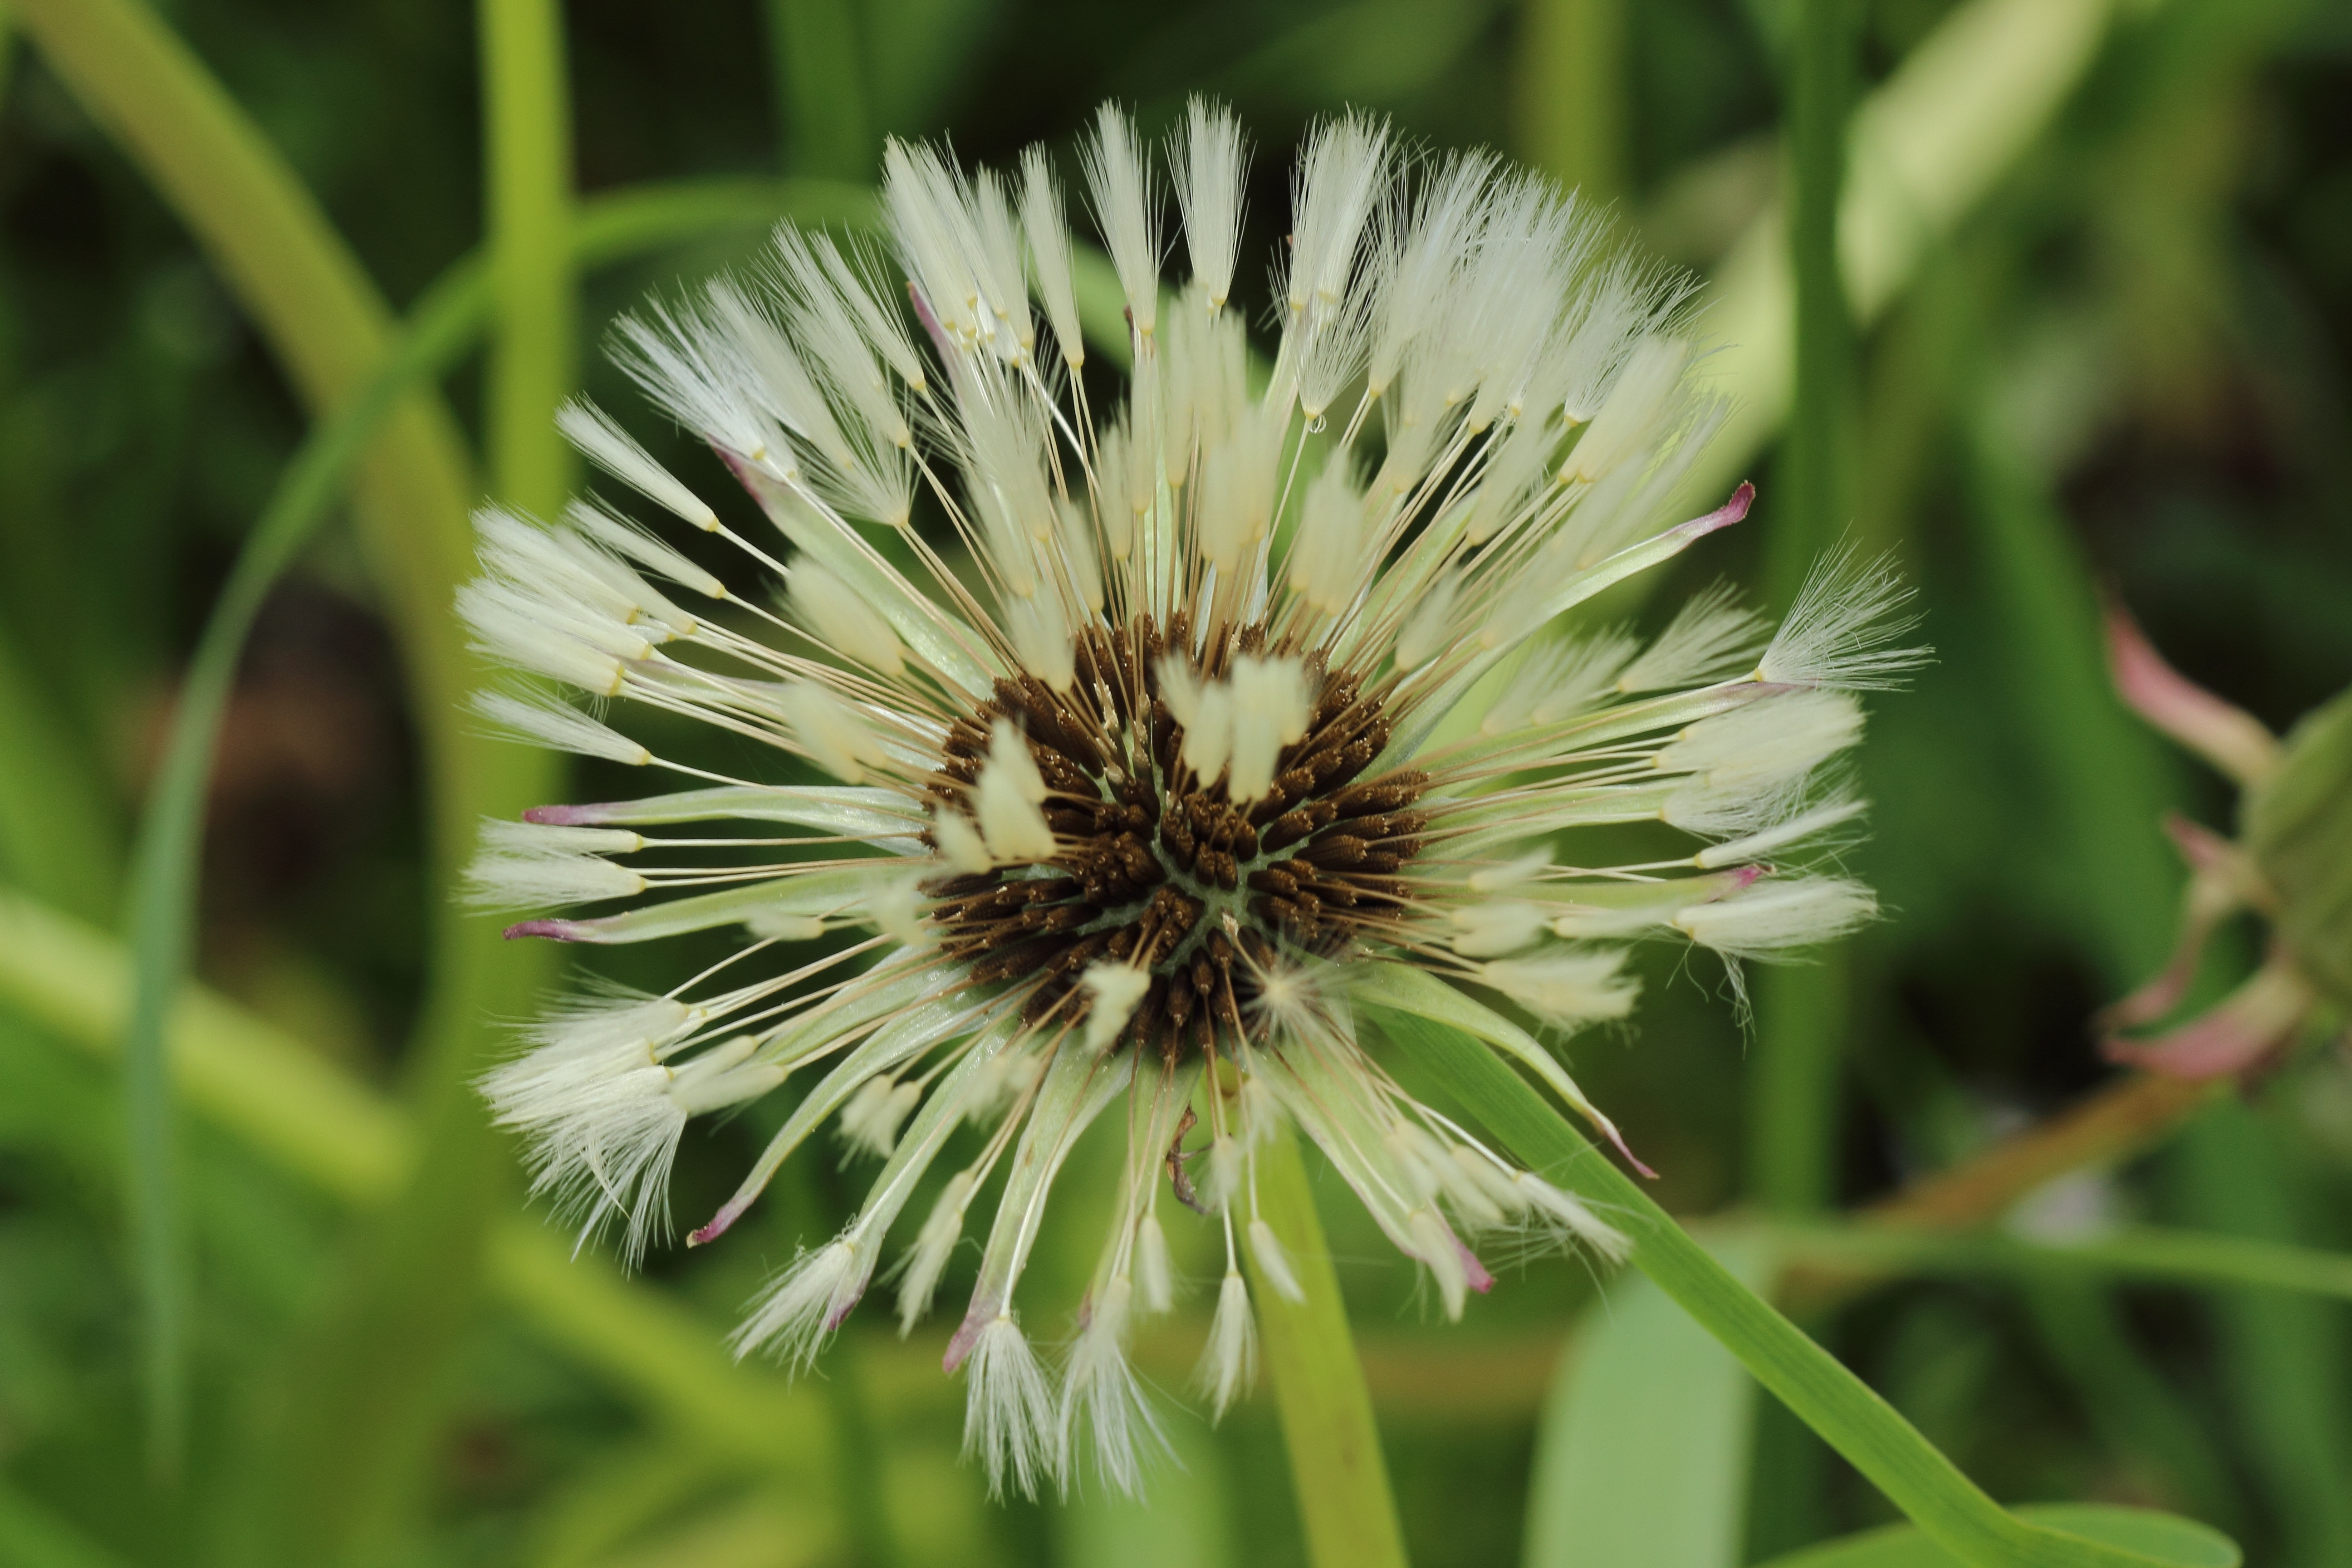
nature, plant, meadow, dandelion, rain, flower, wet, spring, botany, close, flora, wildflower, close up, macro photography, flowering plant, daisy family, land plant